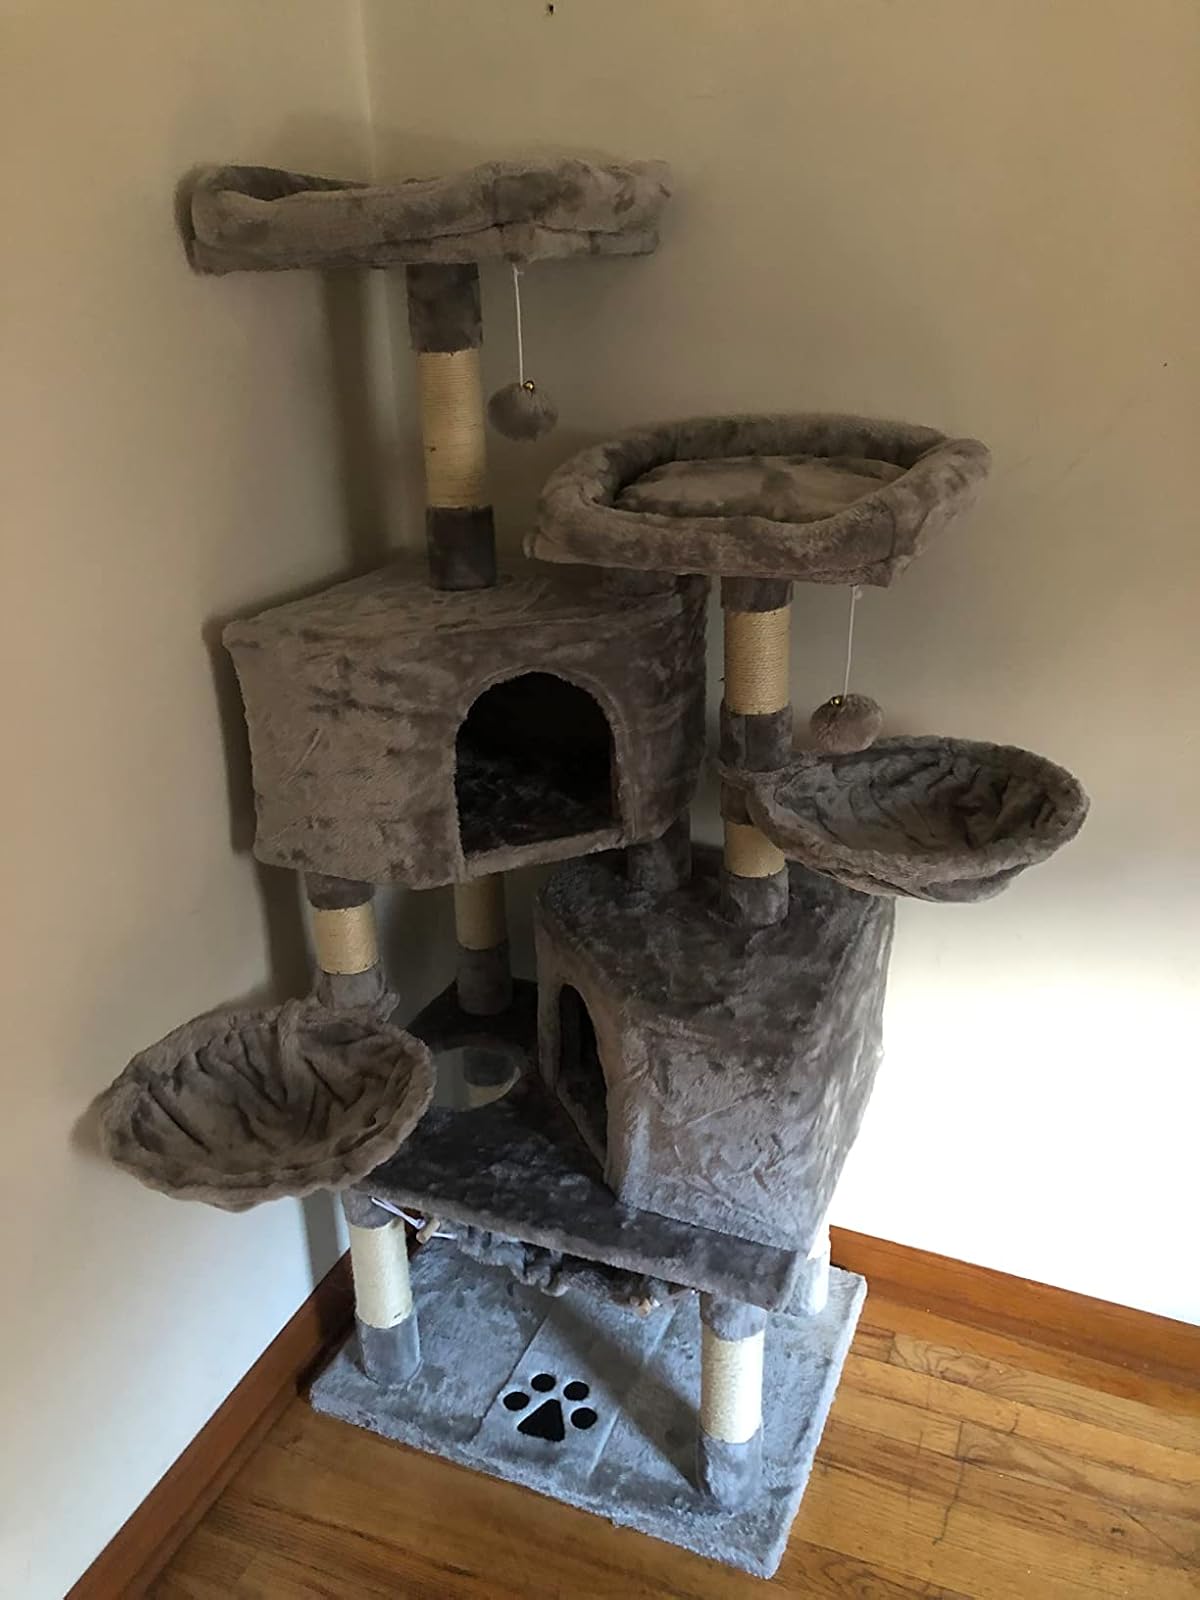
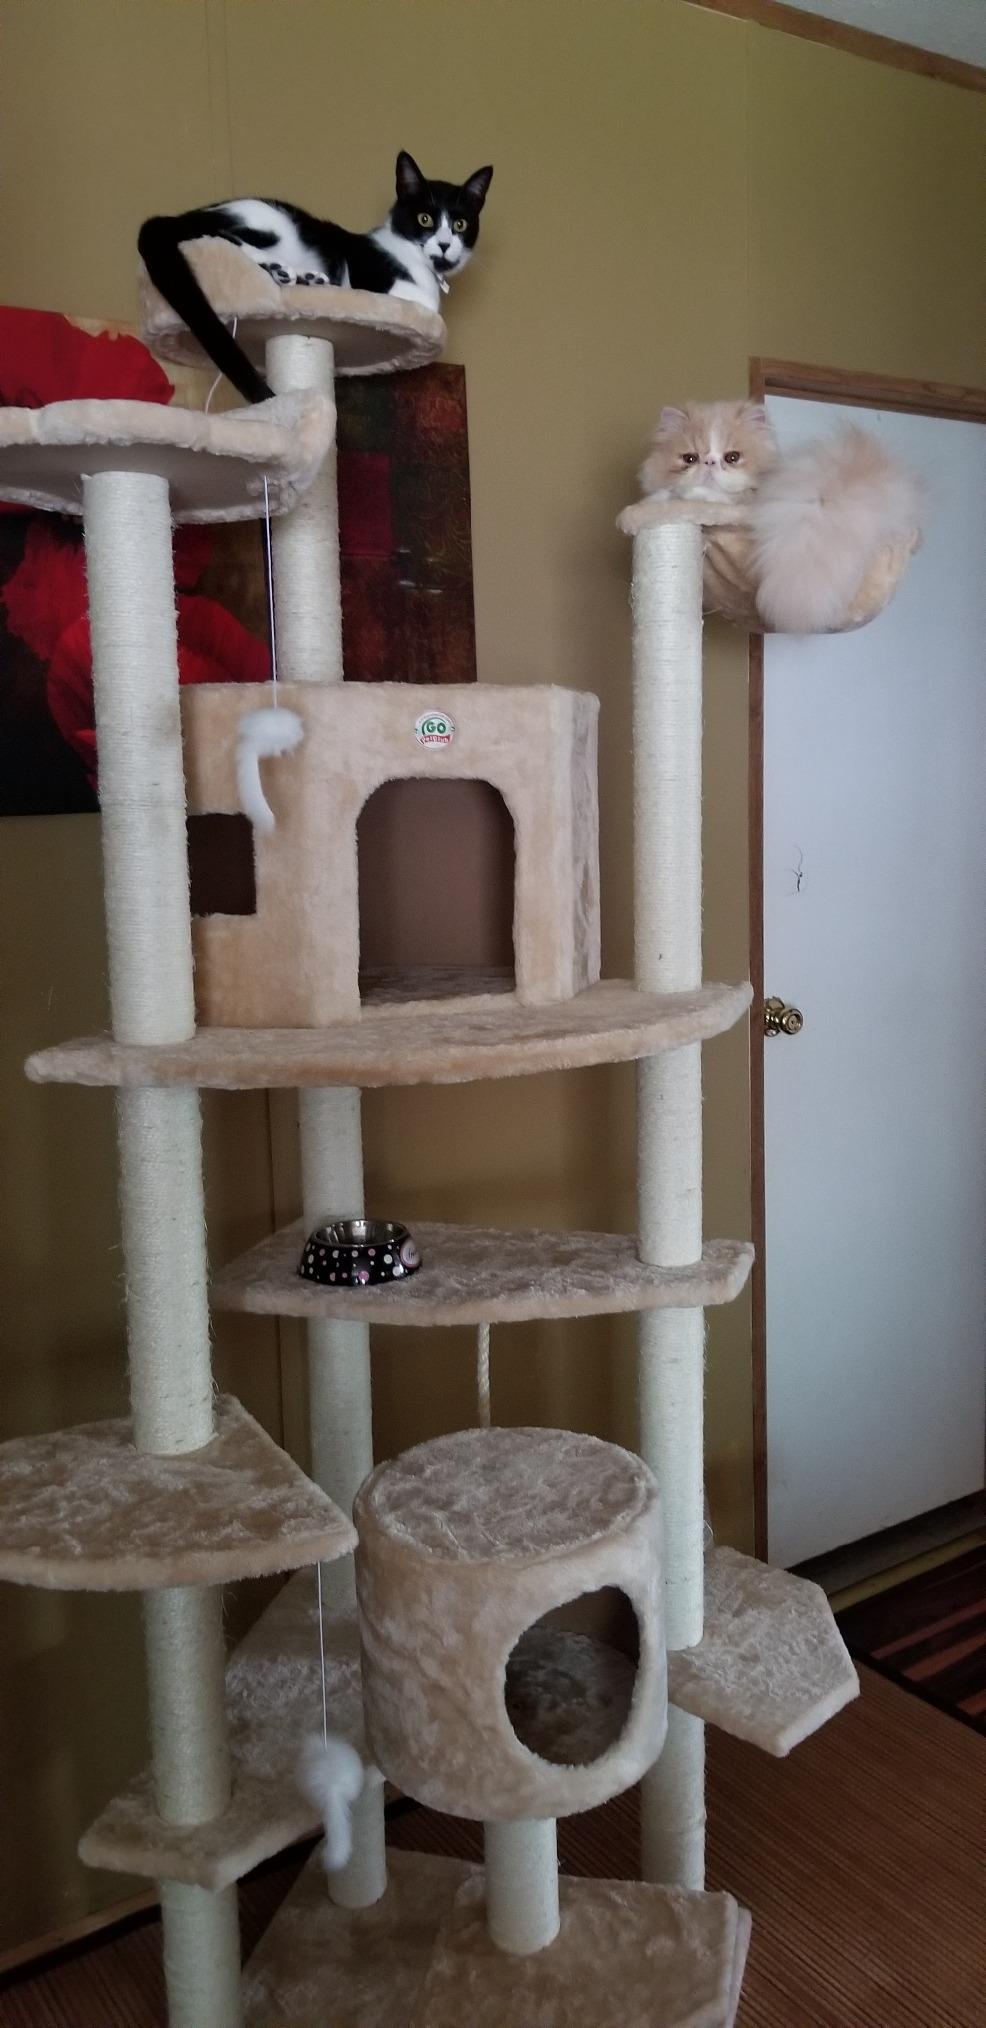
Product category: items_cat tree
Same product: no